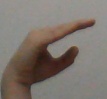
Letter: jeem